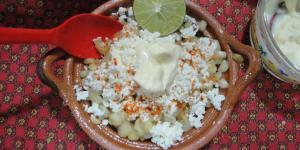
esquites con epazote